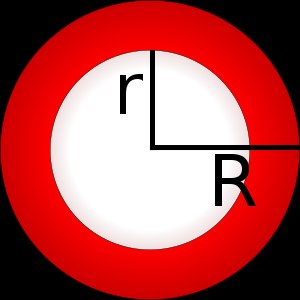
Annulus (matematik)
En annulus.
I geometri er en annulus normalt et plant område begrænset af to koncentriske cirkler. Annulussen er homeomorf med en cylinderflade.